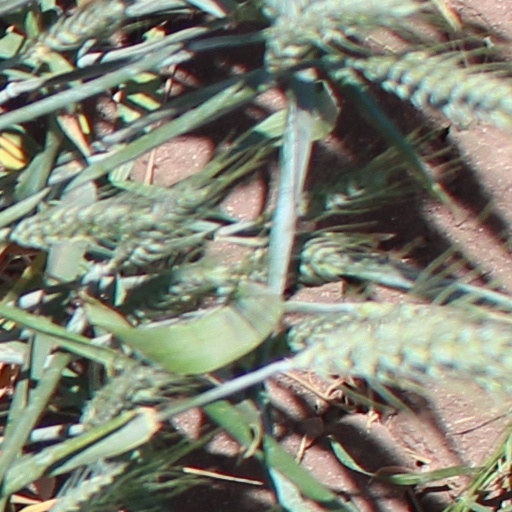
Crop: wheat